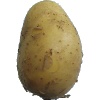
Label: Potato White 1